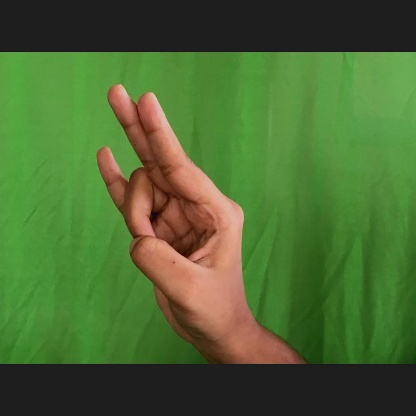
Mudra: Mayura